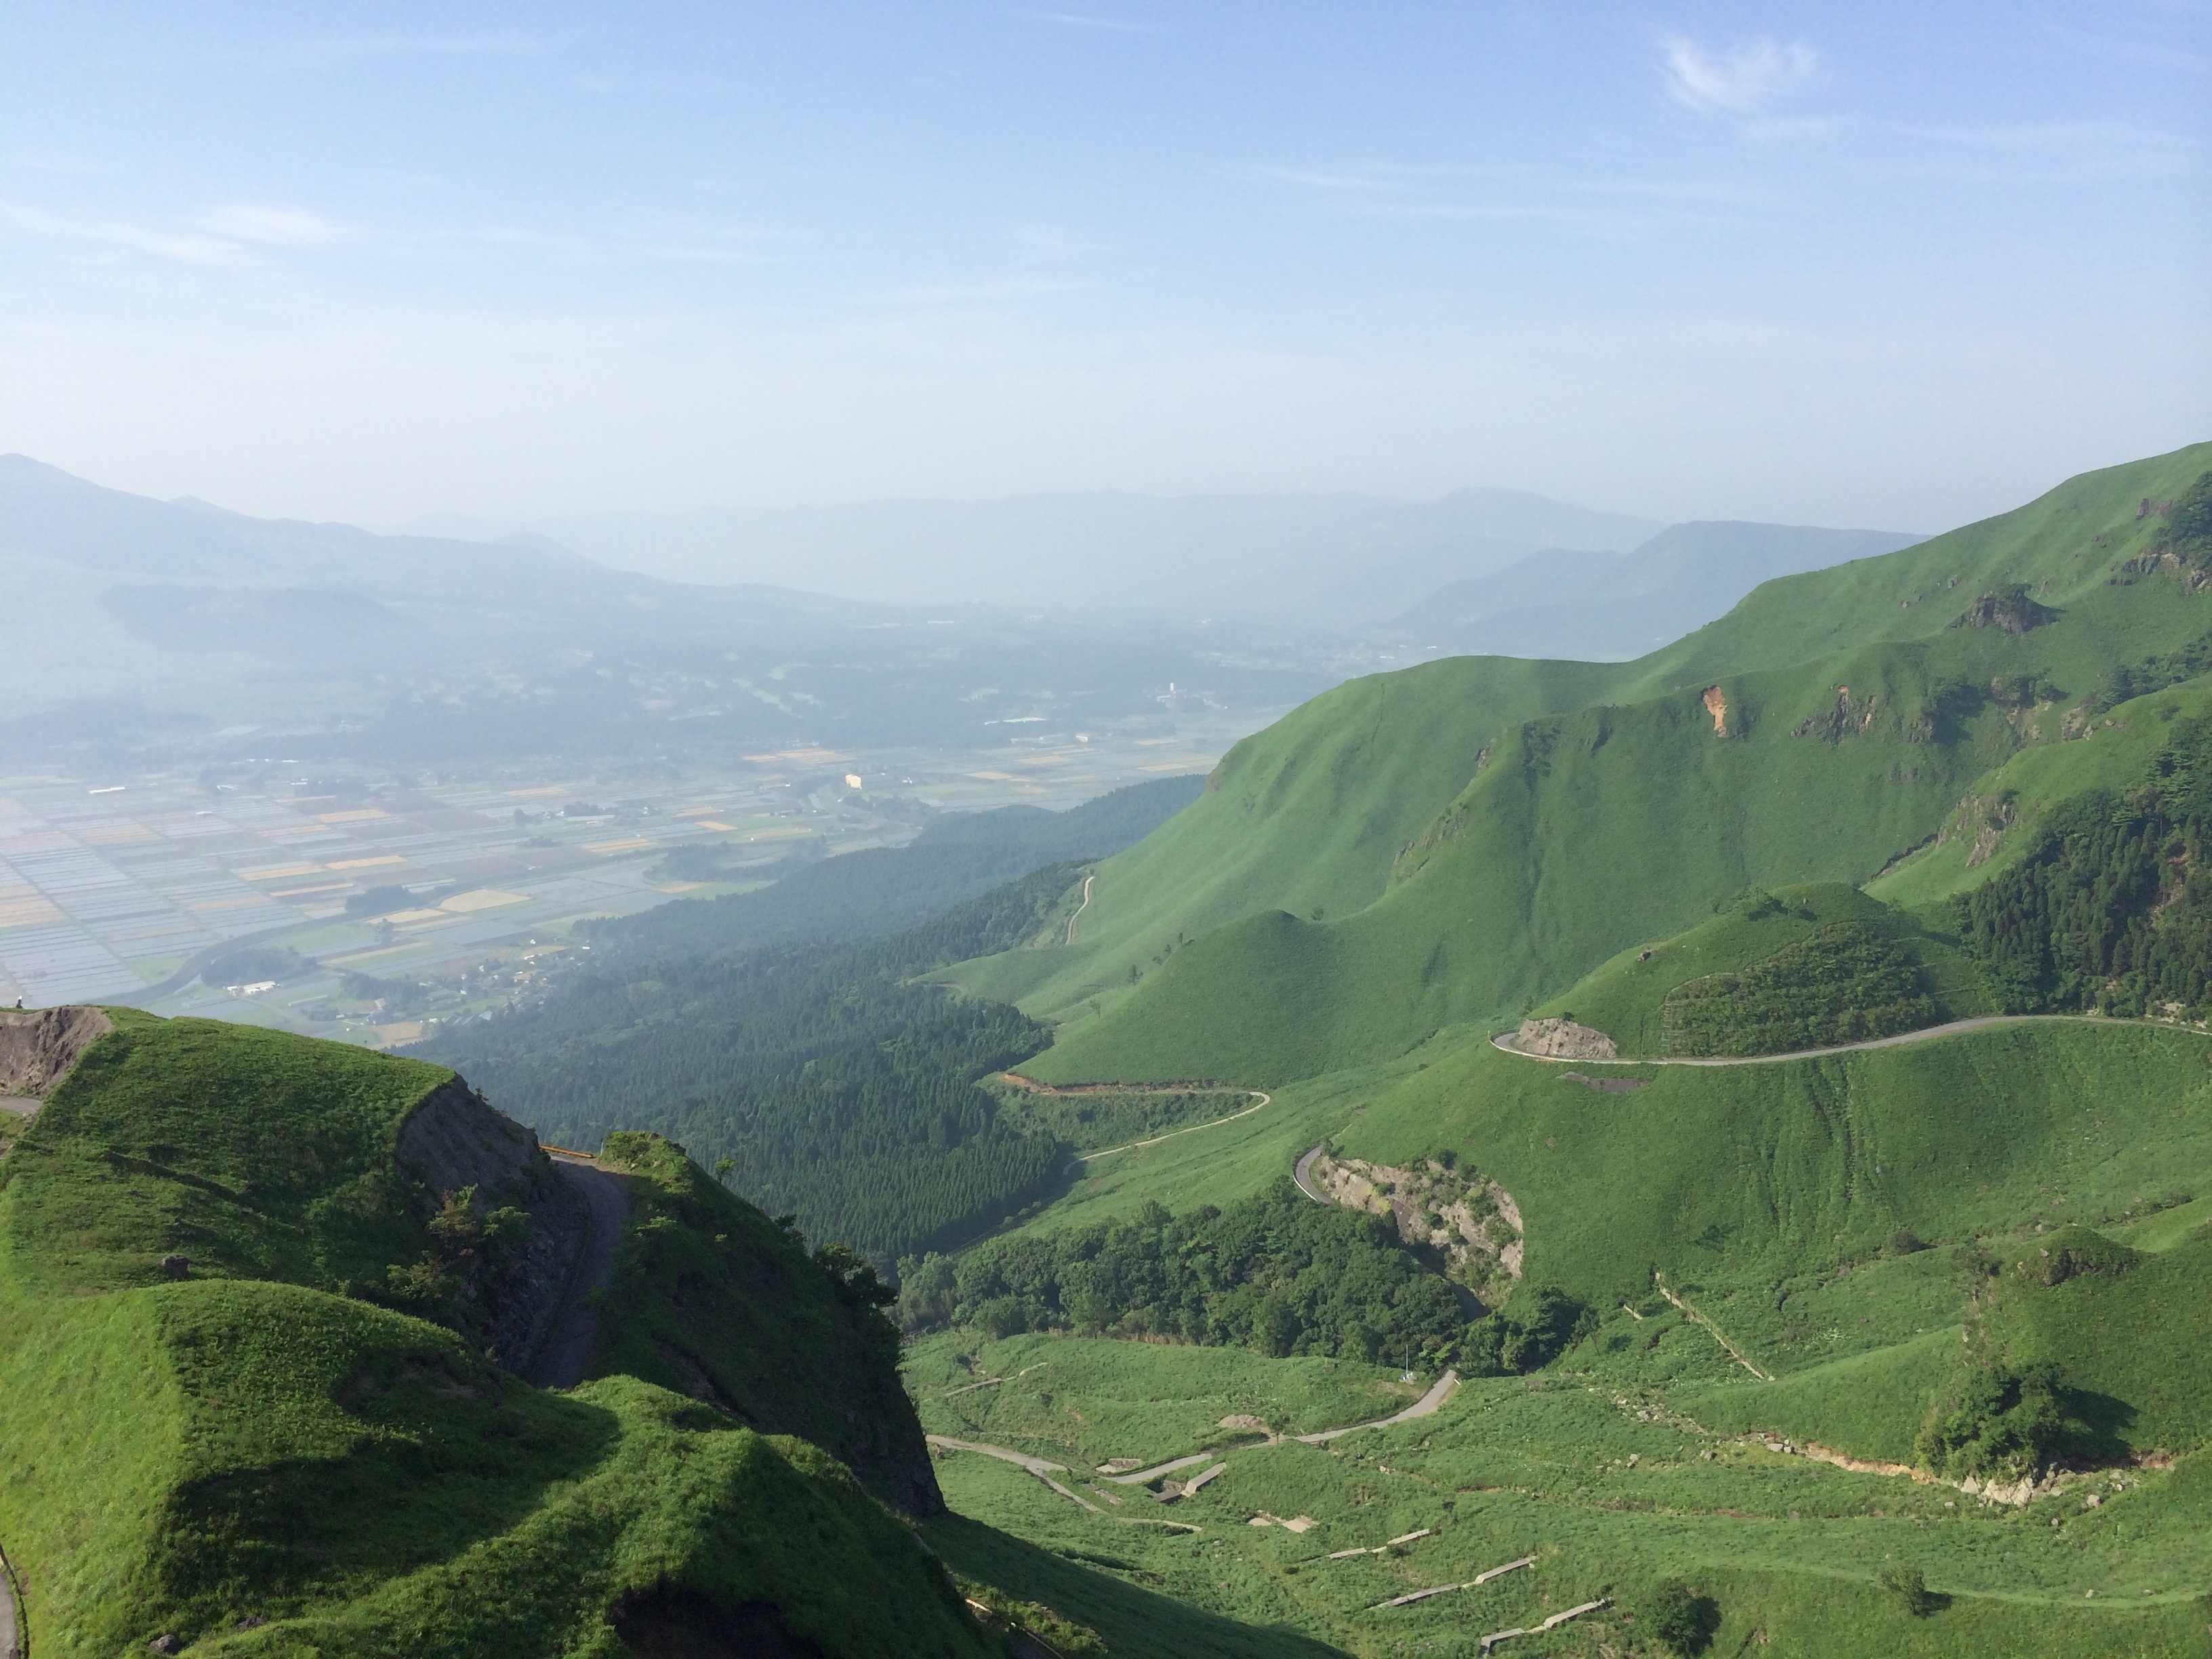
landscape, walking, mountain, meadow, hill, lake, adventure, valley, mountain range, natural, highland, terrain, aso, ridge, summit, alps, plateau, vista, fell, loch, landform, aerial photography, mountain pass, hill station, geographical feature, mountainous landforms